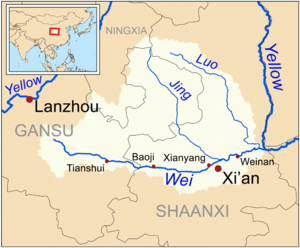
Wei He
Kort over Wei He's løb
Wei He er en flod i provinsen Shaanxi i det centrale Kina som løber fra vest til øst og ud i Den Gule Flods midterste løb. Floden er Huang Hes største biflod.